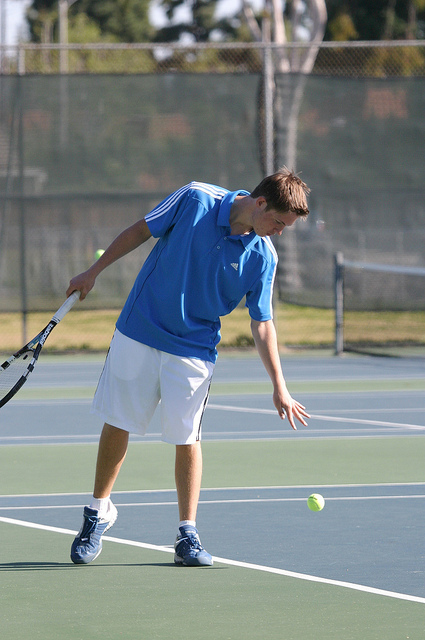
vận động viên tennis đang đứng ngoài biên nhồi bóng